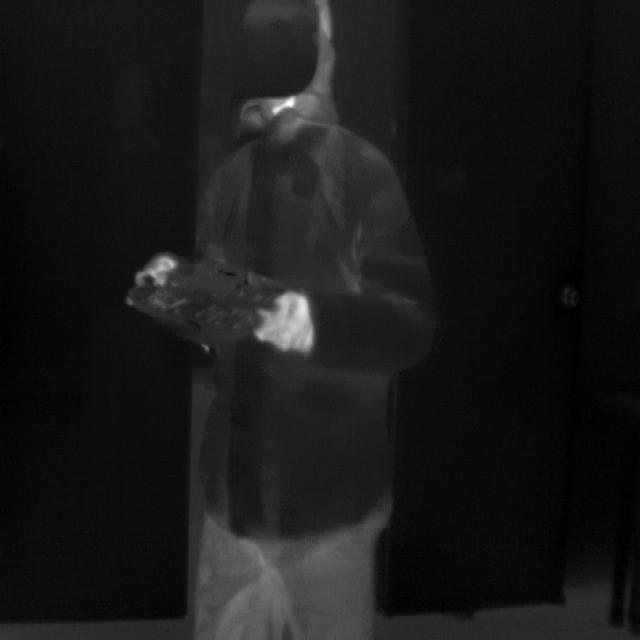
Detected objects:
label: person